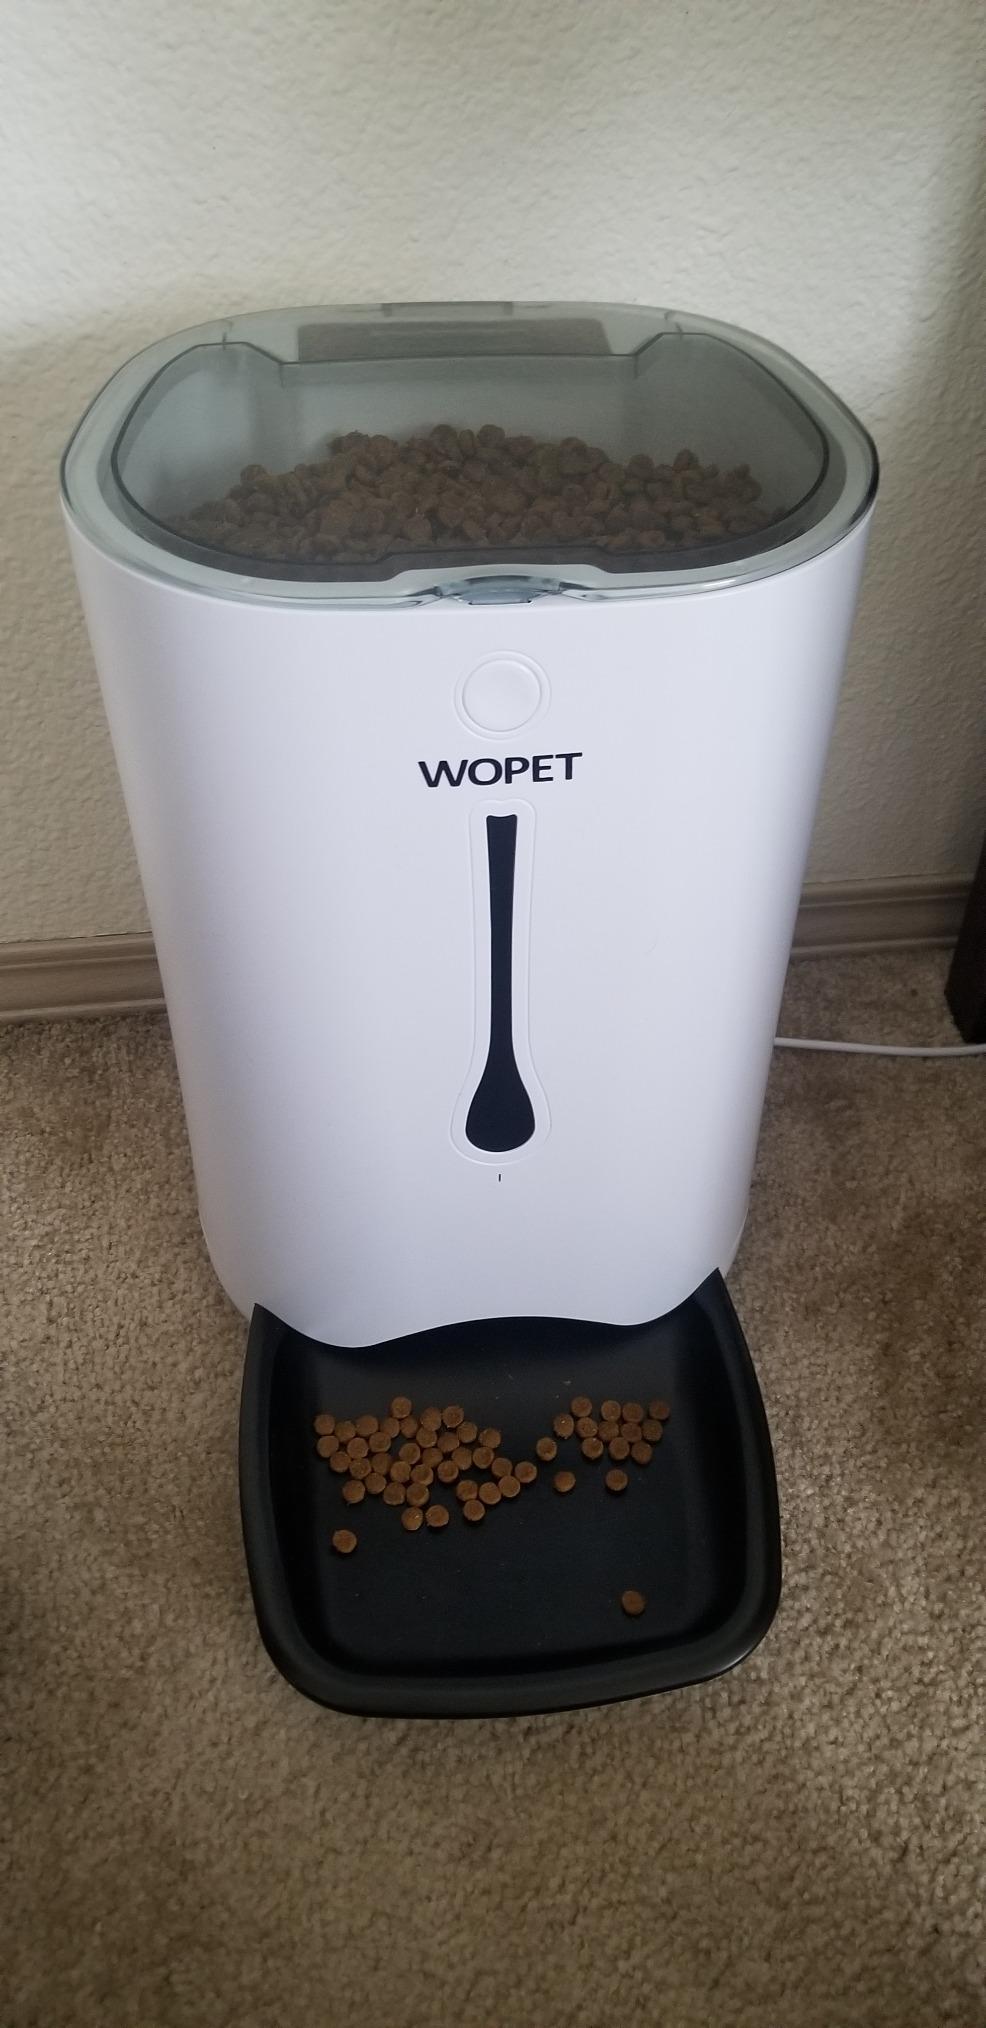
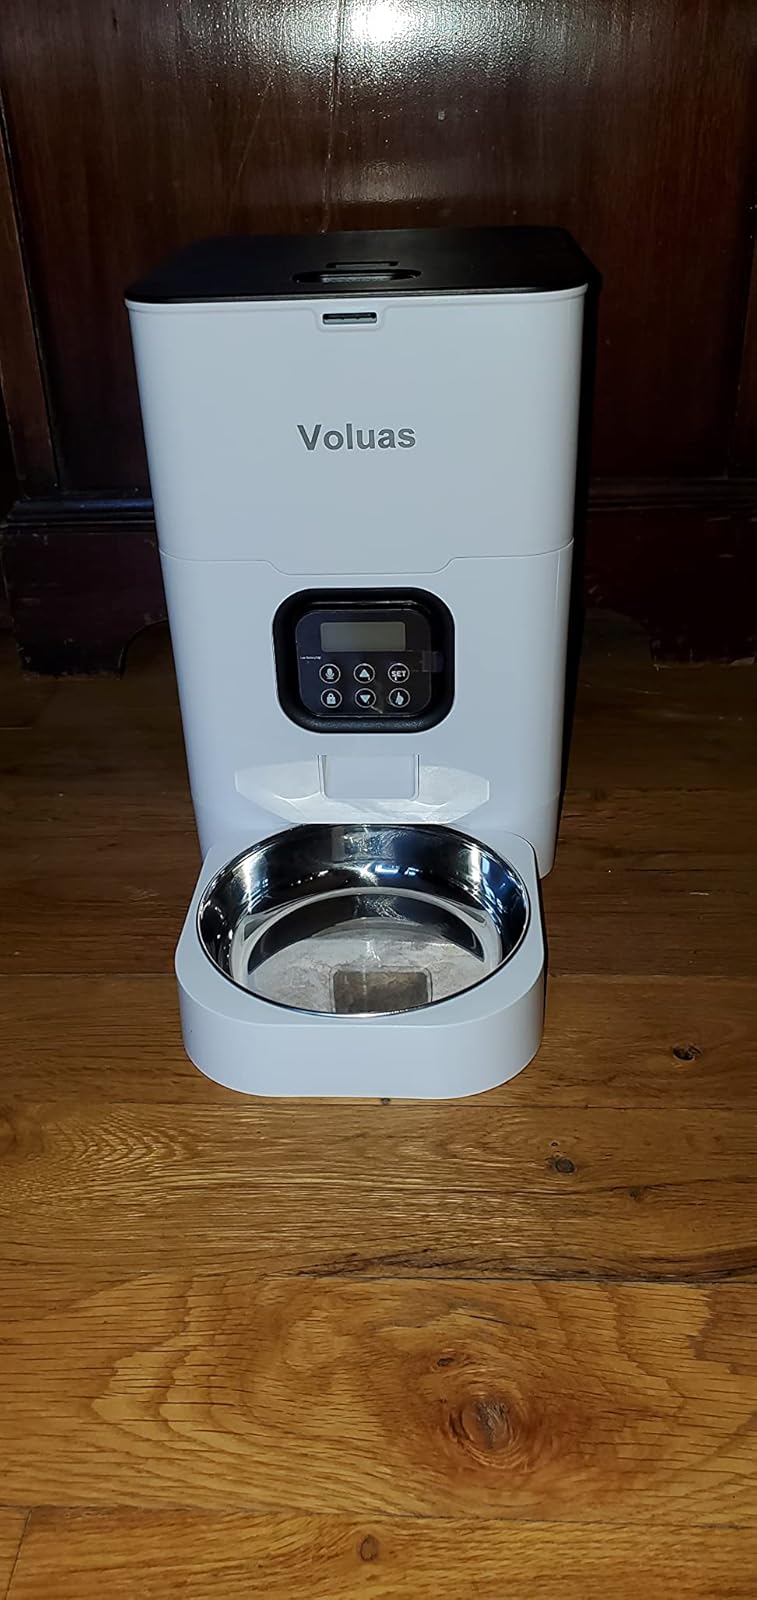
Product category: items_feeder
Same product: no